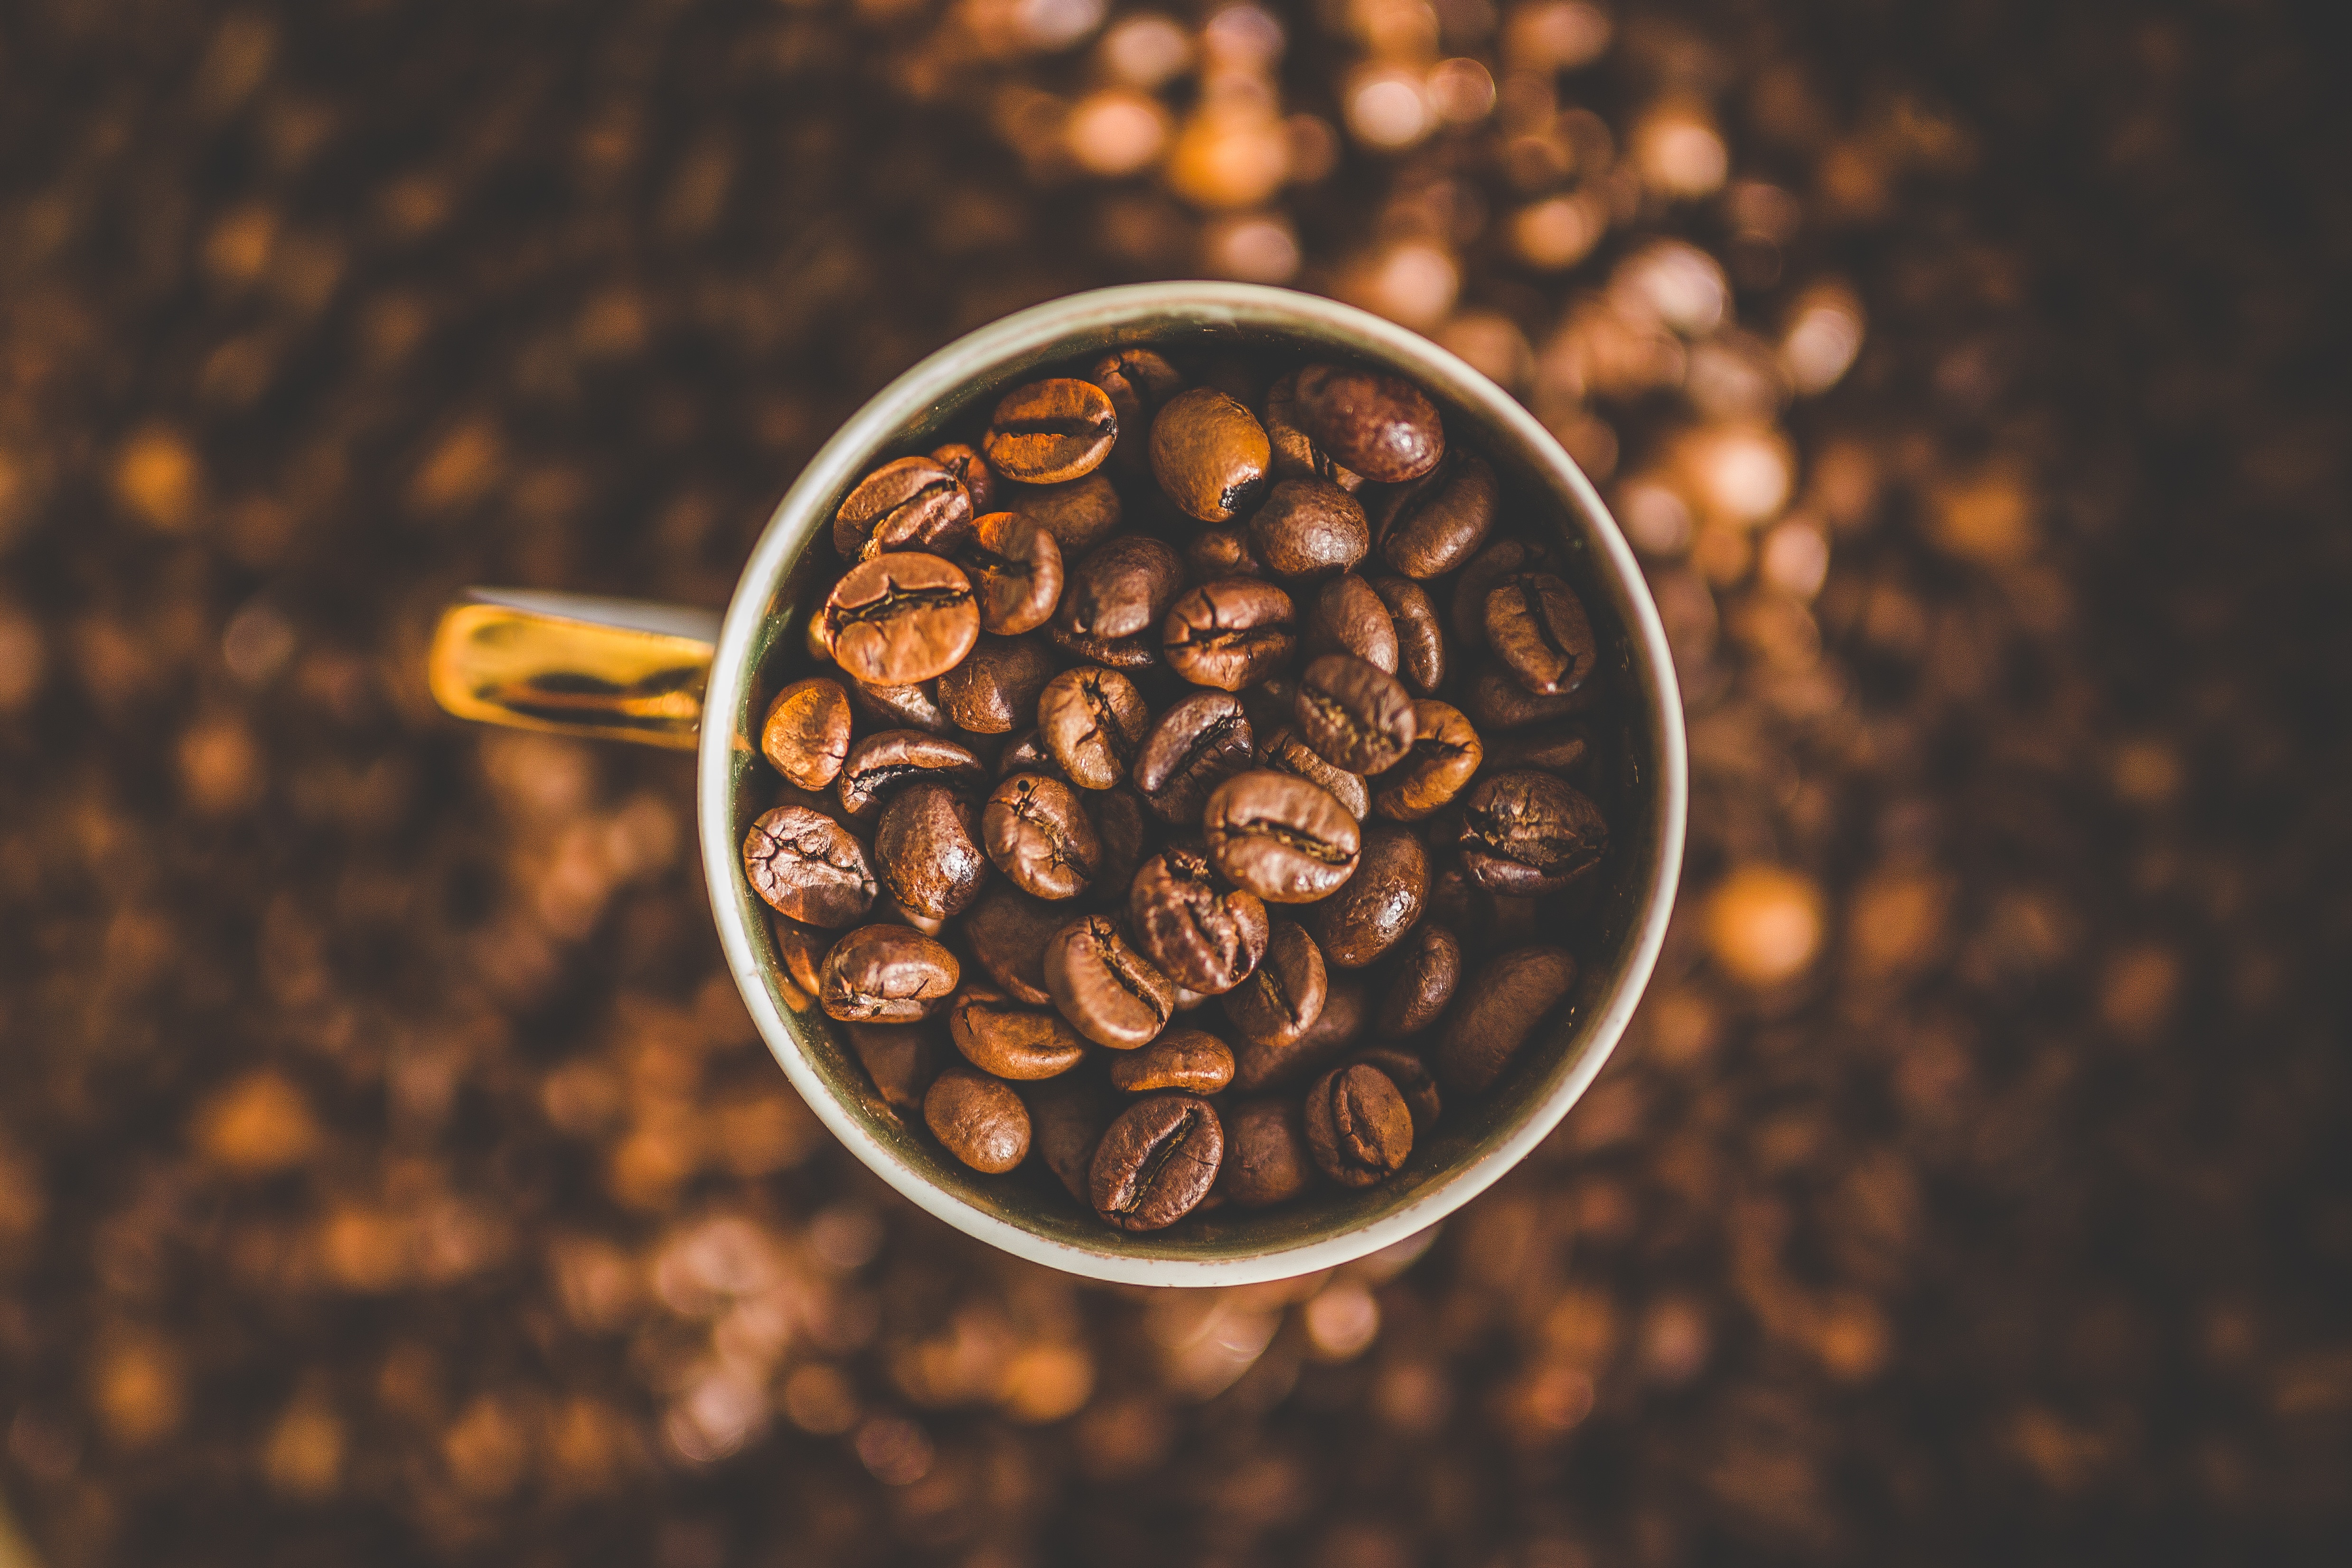
coffee, cup, macro, metal, money, mug, close up, caffeine, currency, macro photography, coffee beans